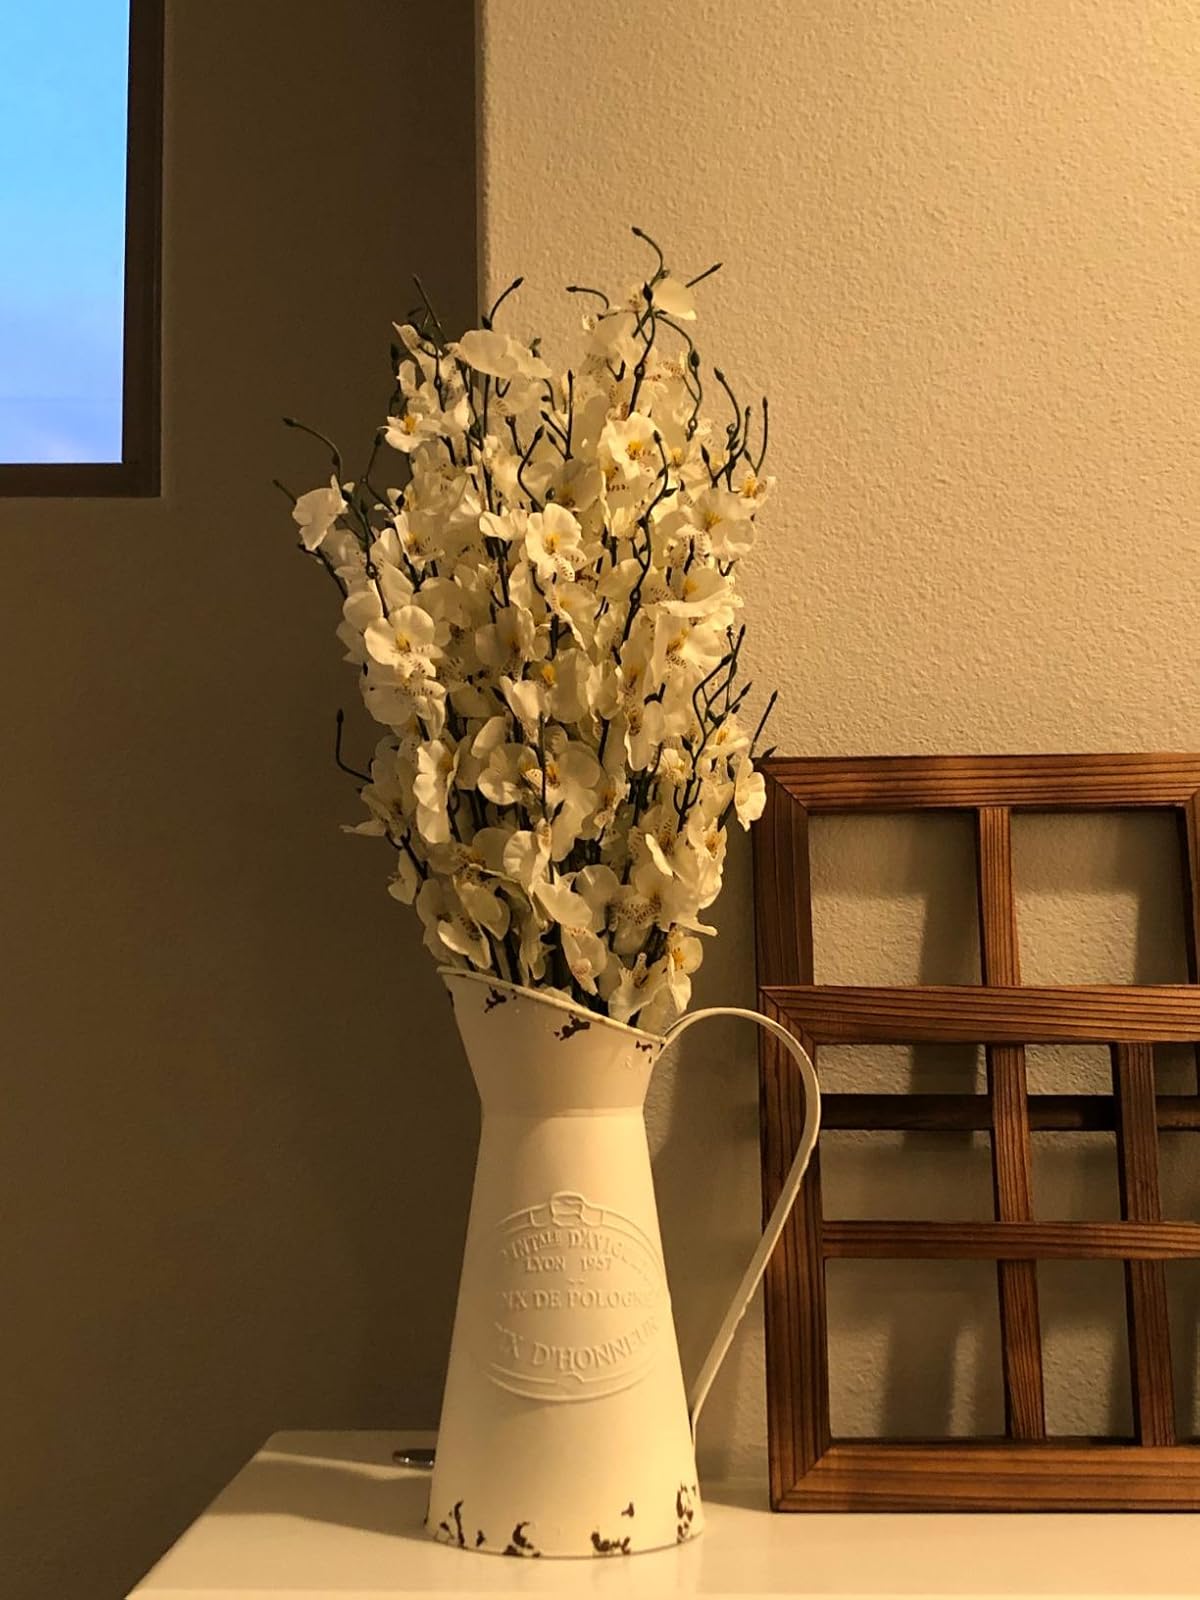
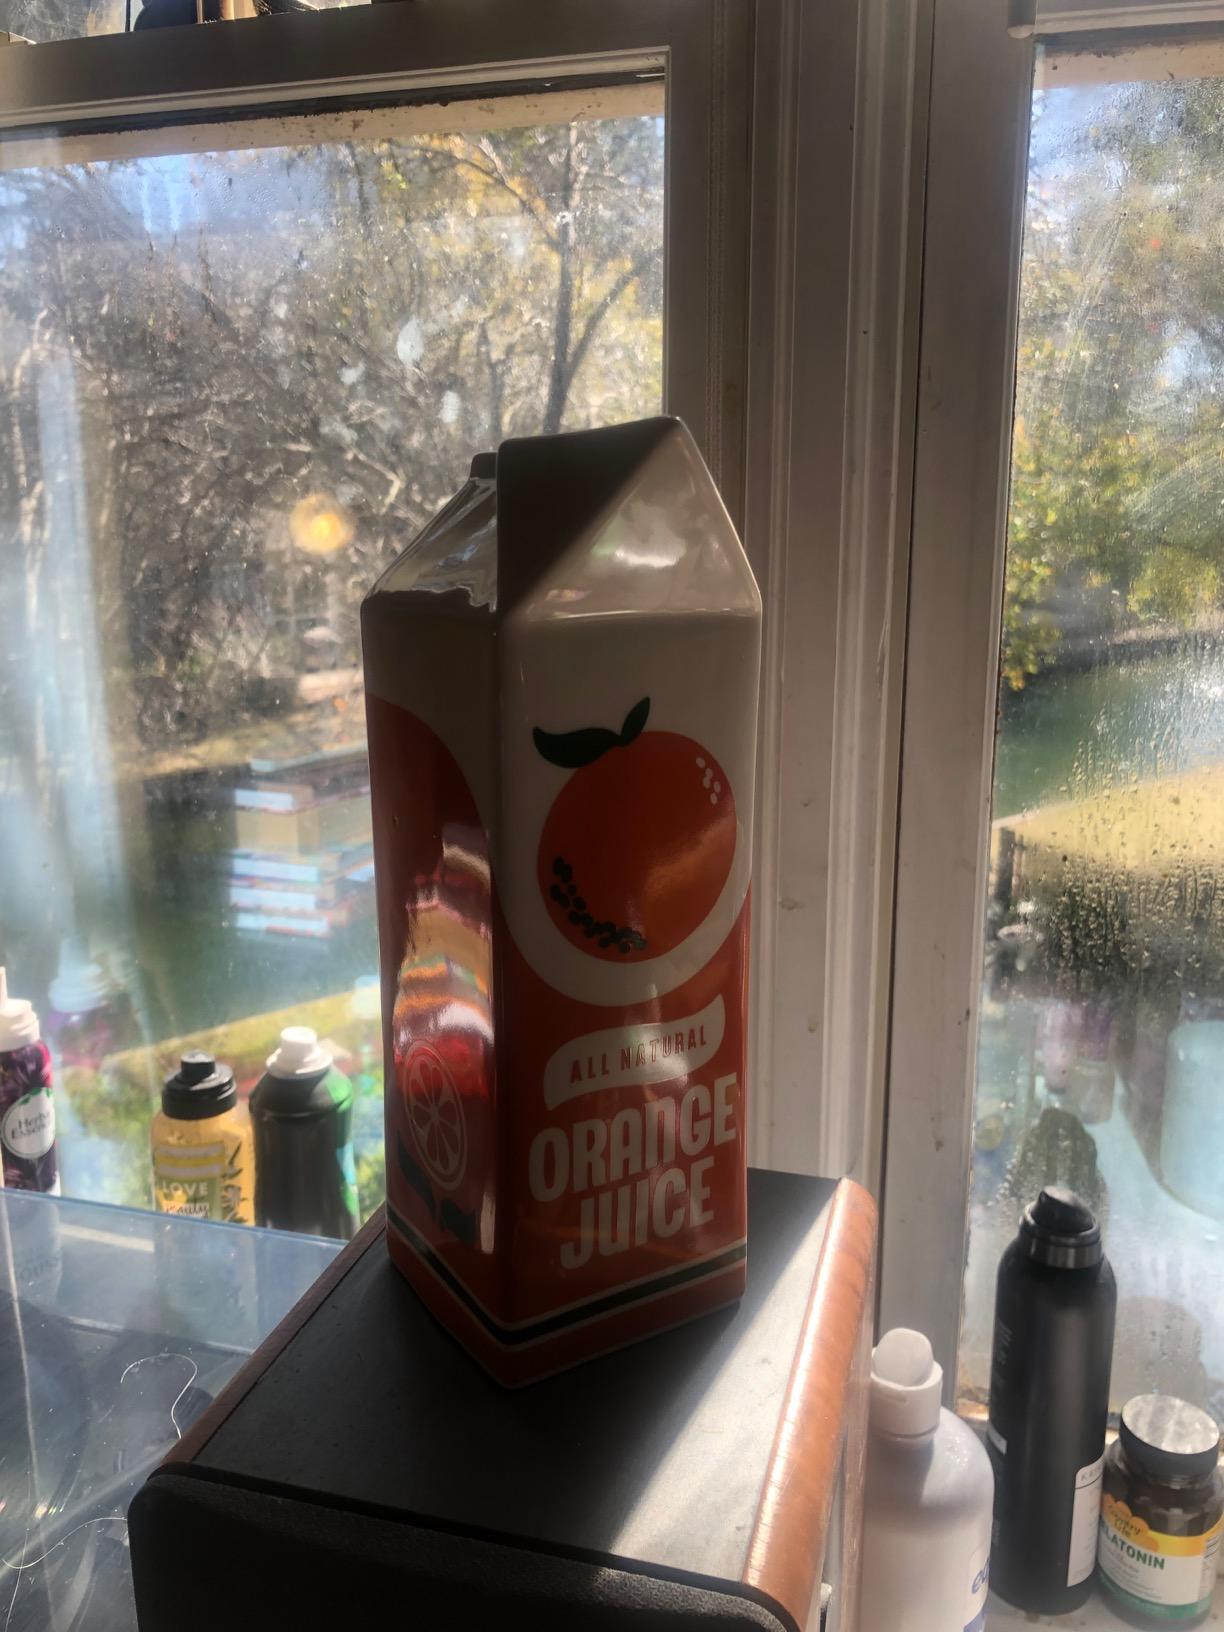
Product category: vase
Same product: no